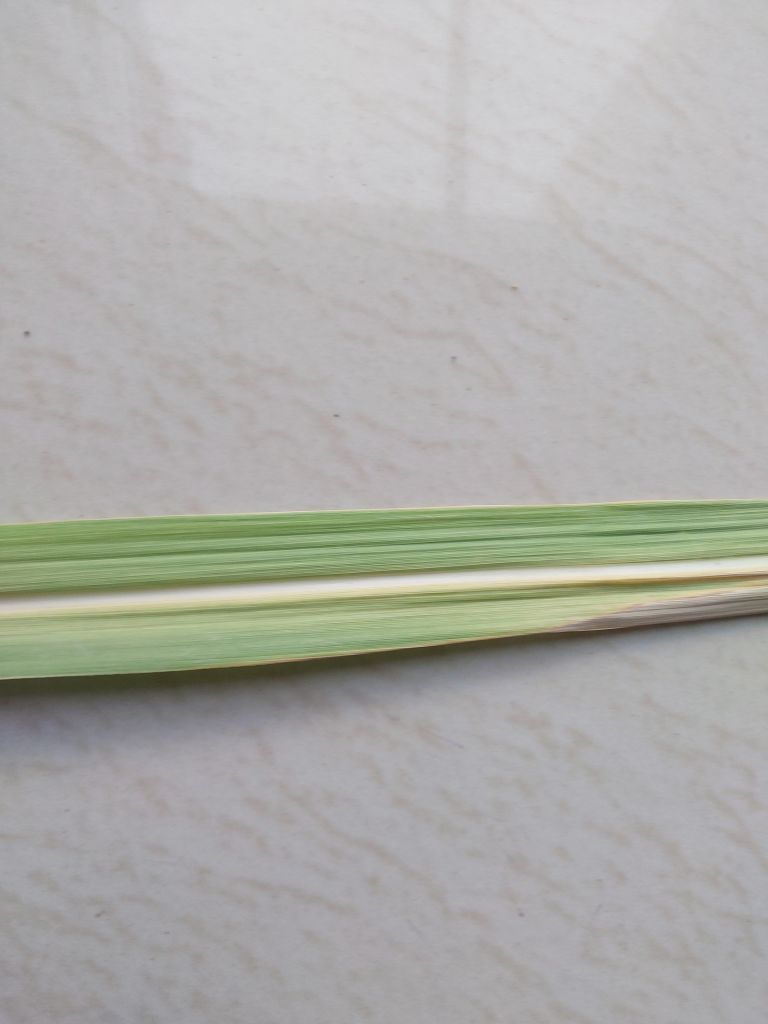
Label: Banded Chlorosis